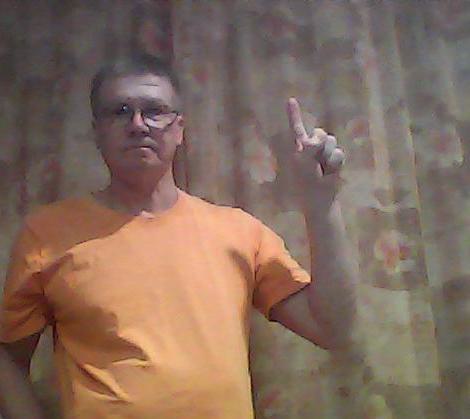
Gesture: one